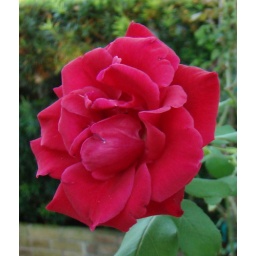
a deeper red rose in the garden and almost too tall to reach. (so I stood on the bordering bricks)